Fanelli Cafe

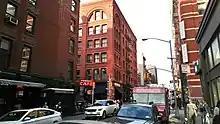

Fanelli Cafe is a historic New York City restaurant and bar considered the city's second-oldest food-and-drink establishment in the same locale, having operated under various owners at 94 Prince Street since 1847. It served as a gathering place for artists during the transition of Manhattan's SoHo neighborhood from a manufacturing area to an arts community.